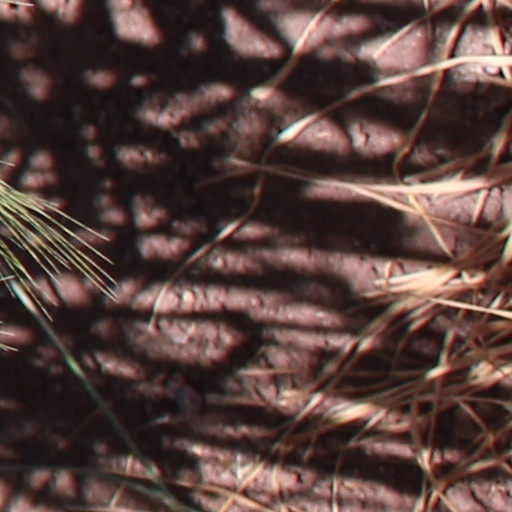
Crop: wheat